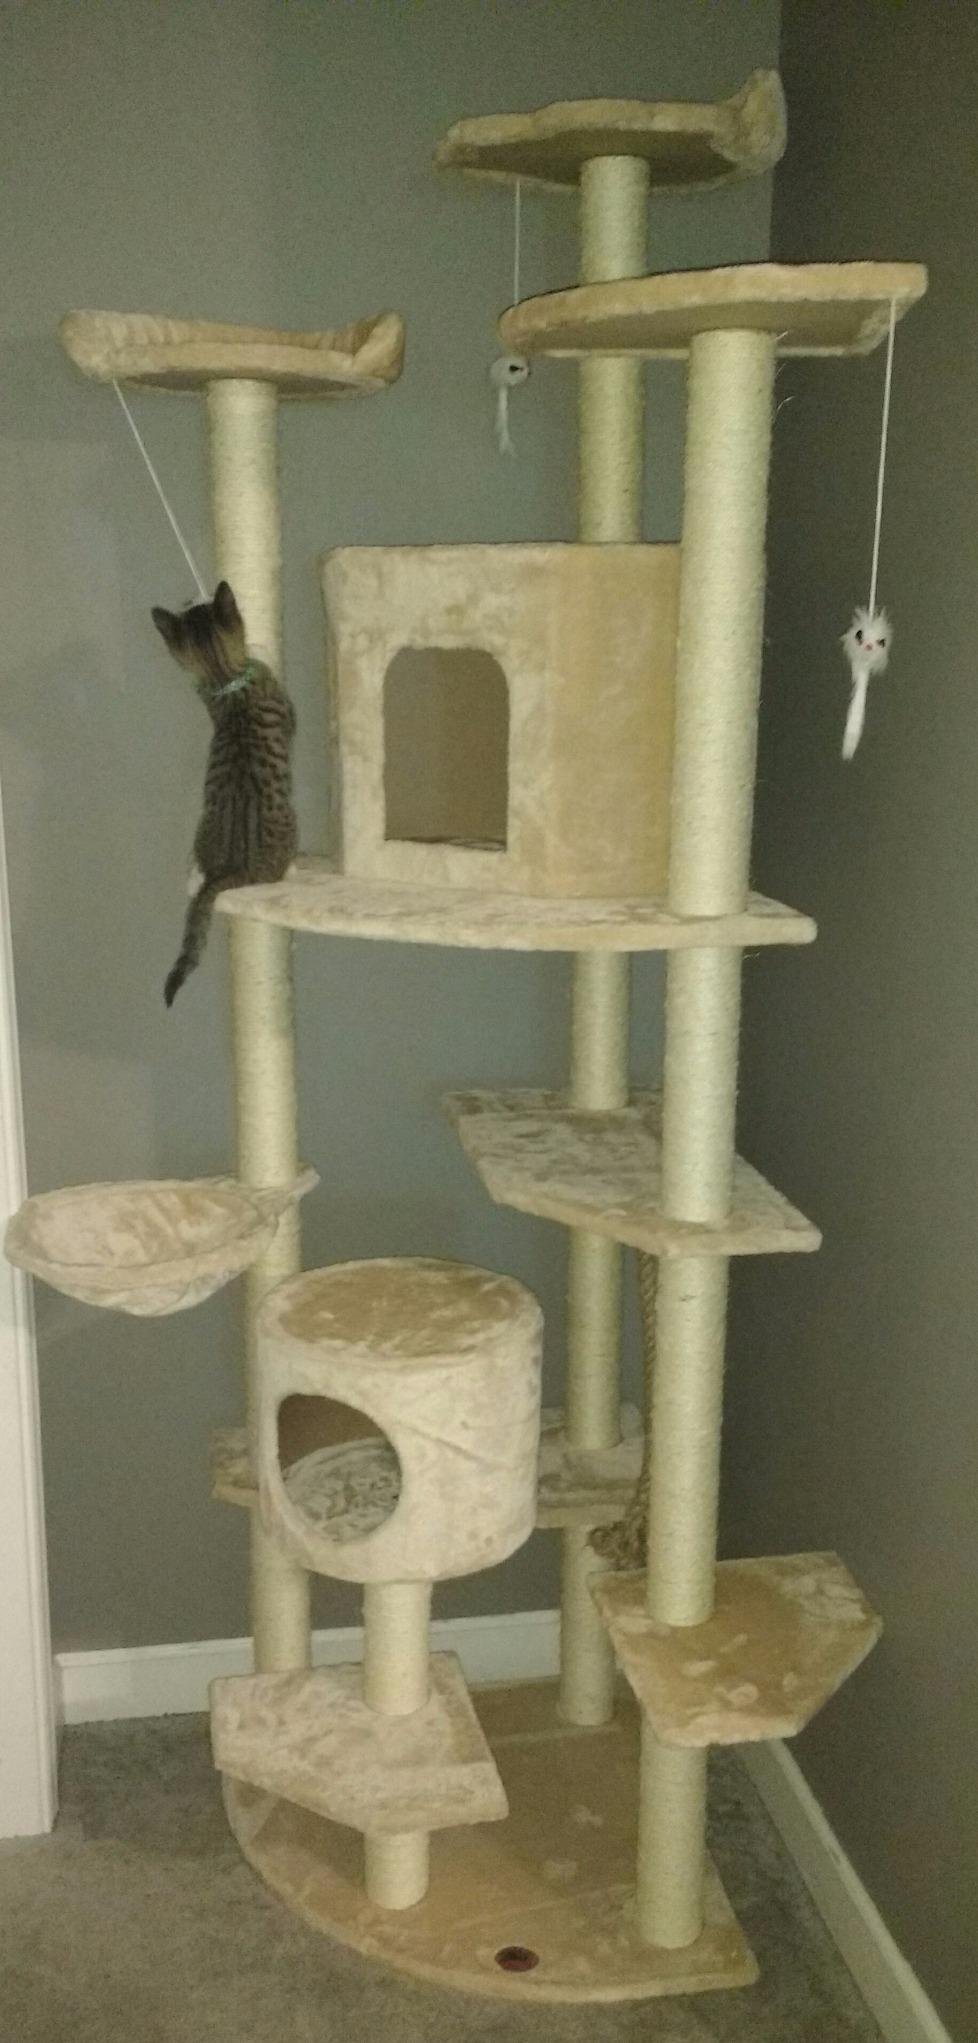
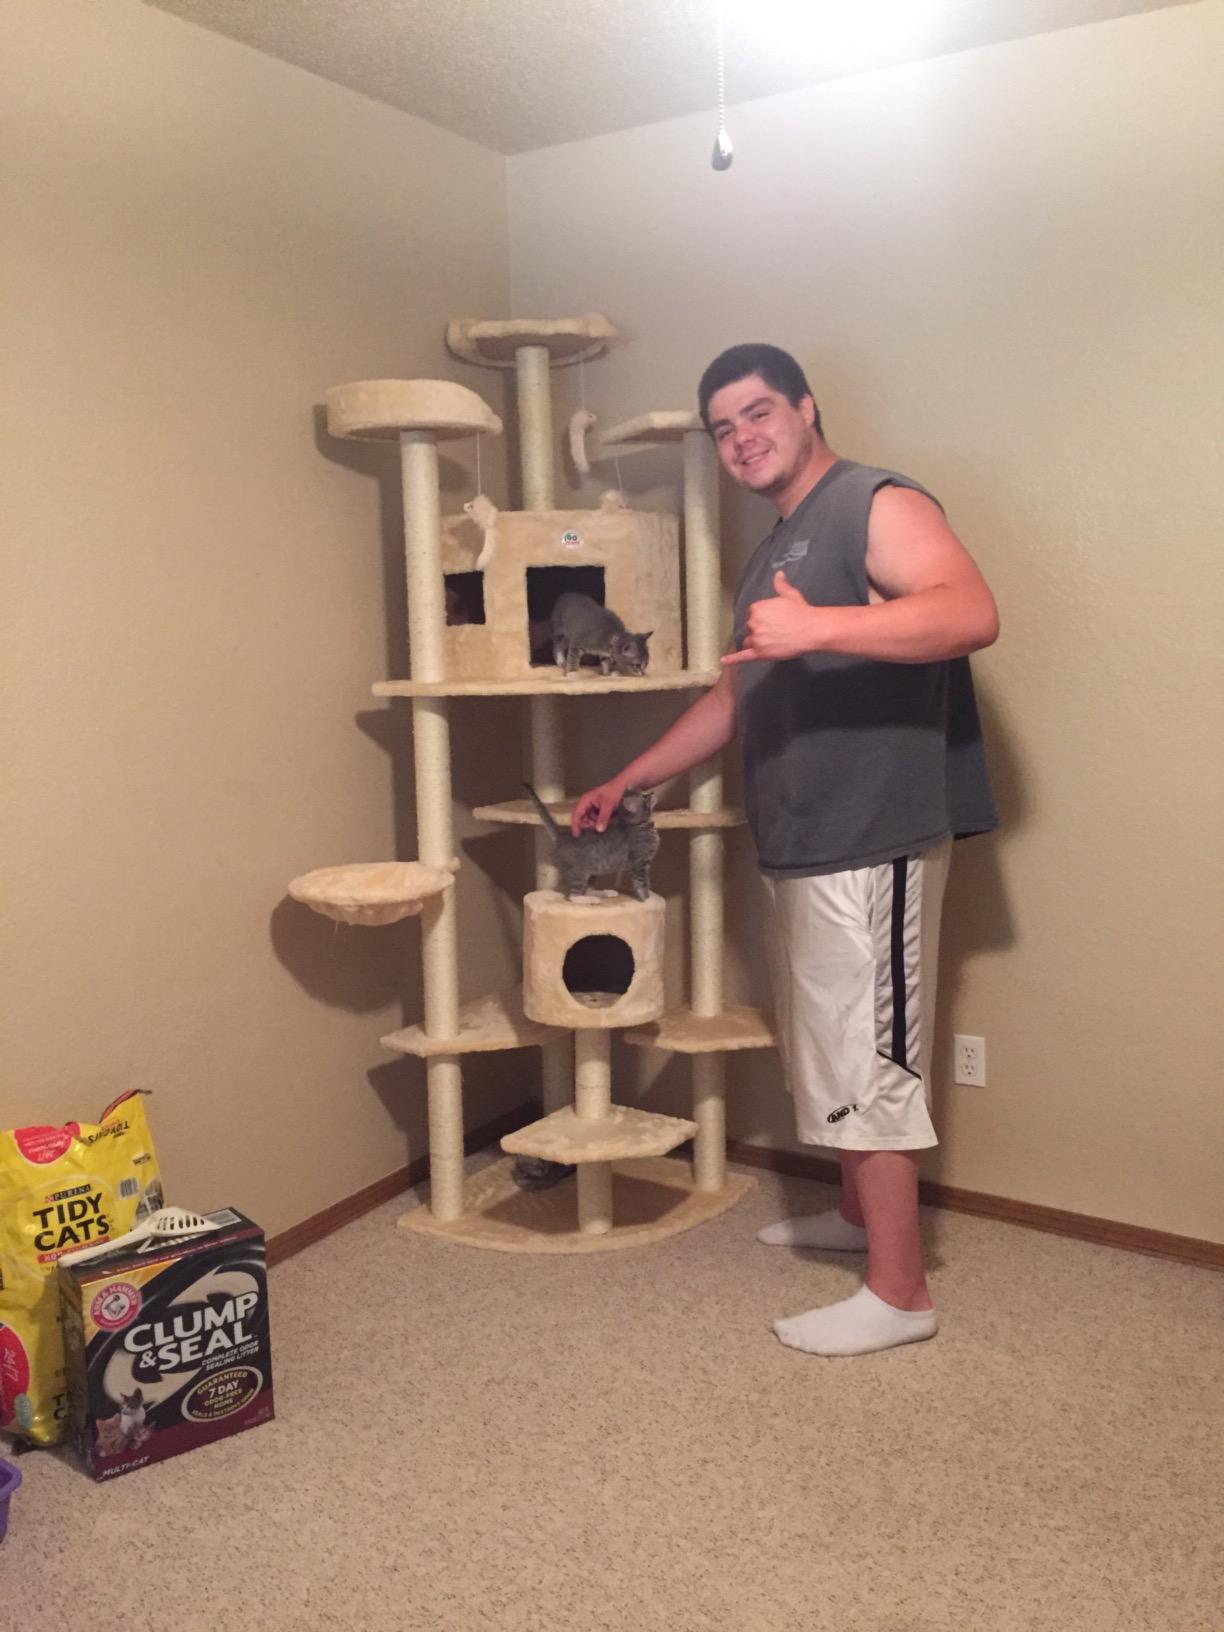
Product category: items_cat tree
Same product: yes